University of Kent

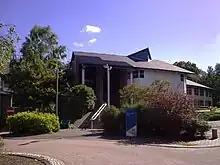
Kent Business School

Additionally many subjects, particularly those in the Social Sciences, were not taught at A Level and required the first year as a grounding in the subject rather than an introduction to several different new subjects. Problems were especially encountered in the Faculty of Natural Sciences where the differing demands of Mathematics and physical sciences led to two almost completely separate programmes and student bases. In 1970 this led to the creation of the School of Mathematical Studies, standing outside the Faculties. The addition of other subjects led to increased pressure on common Part I programmes and increasingly students took more specialised Part I courses designed to prepare them for Part II study.